Answer in natural language. Considering the relative positions, where is Doorframe (highlighted by a blue box) with respect to Doorway (highlighted by a red box)? Choose between the following options: above or below
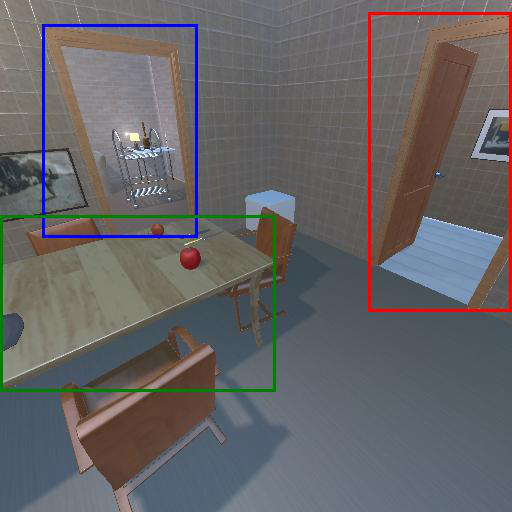
<answer>above</answer>